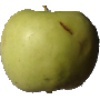
Label: Apple Golden 3